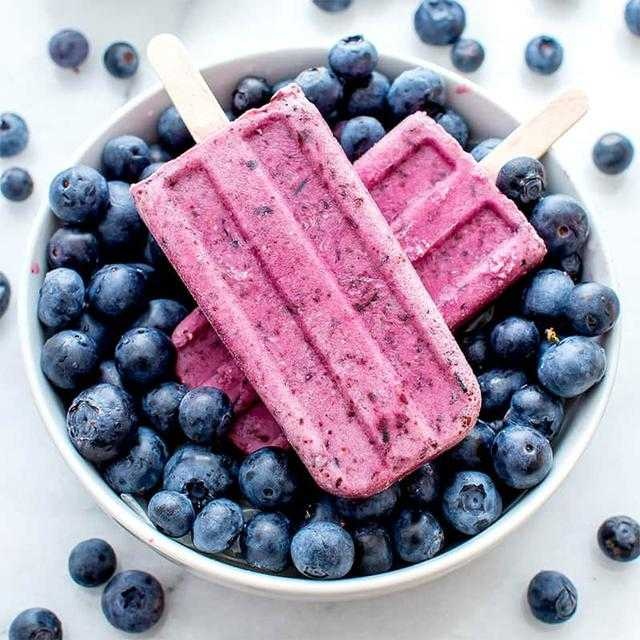
Label: Blueberry